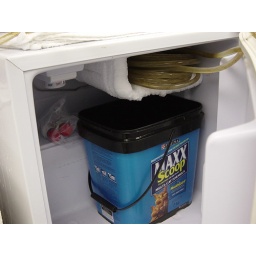
Aquarium temp maintained at 14 degrees by circulation water through bar fridge freezer compartment via tygon tubing